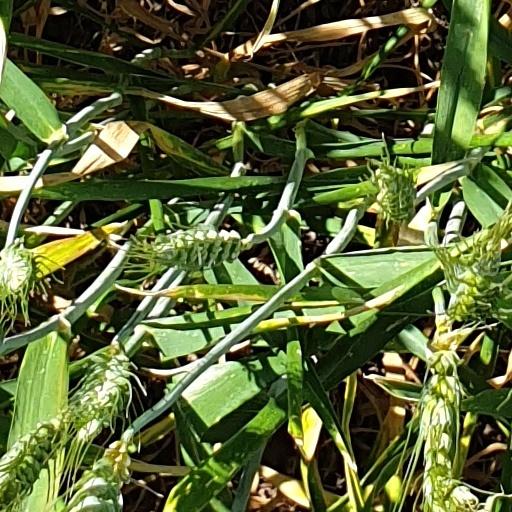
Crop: wheat